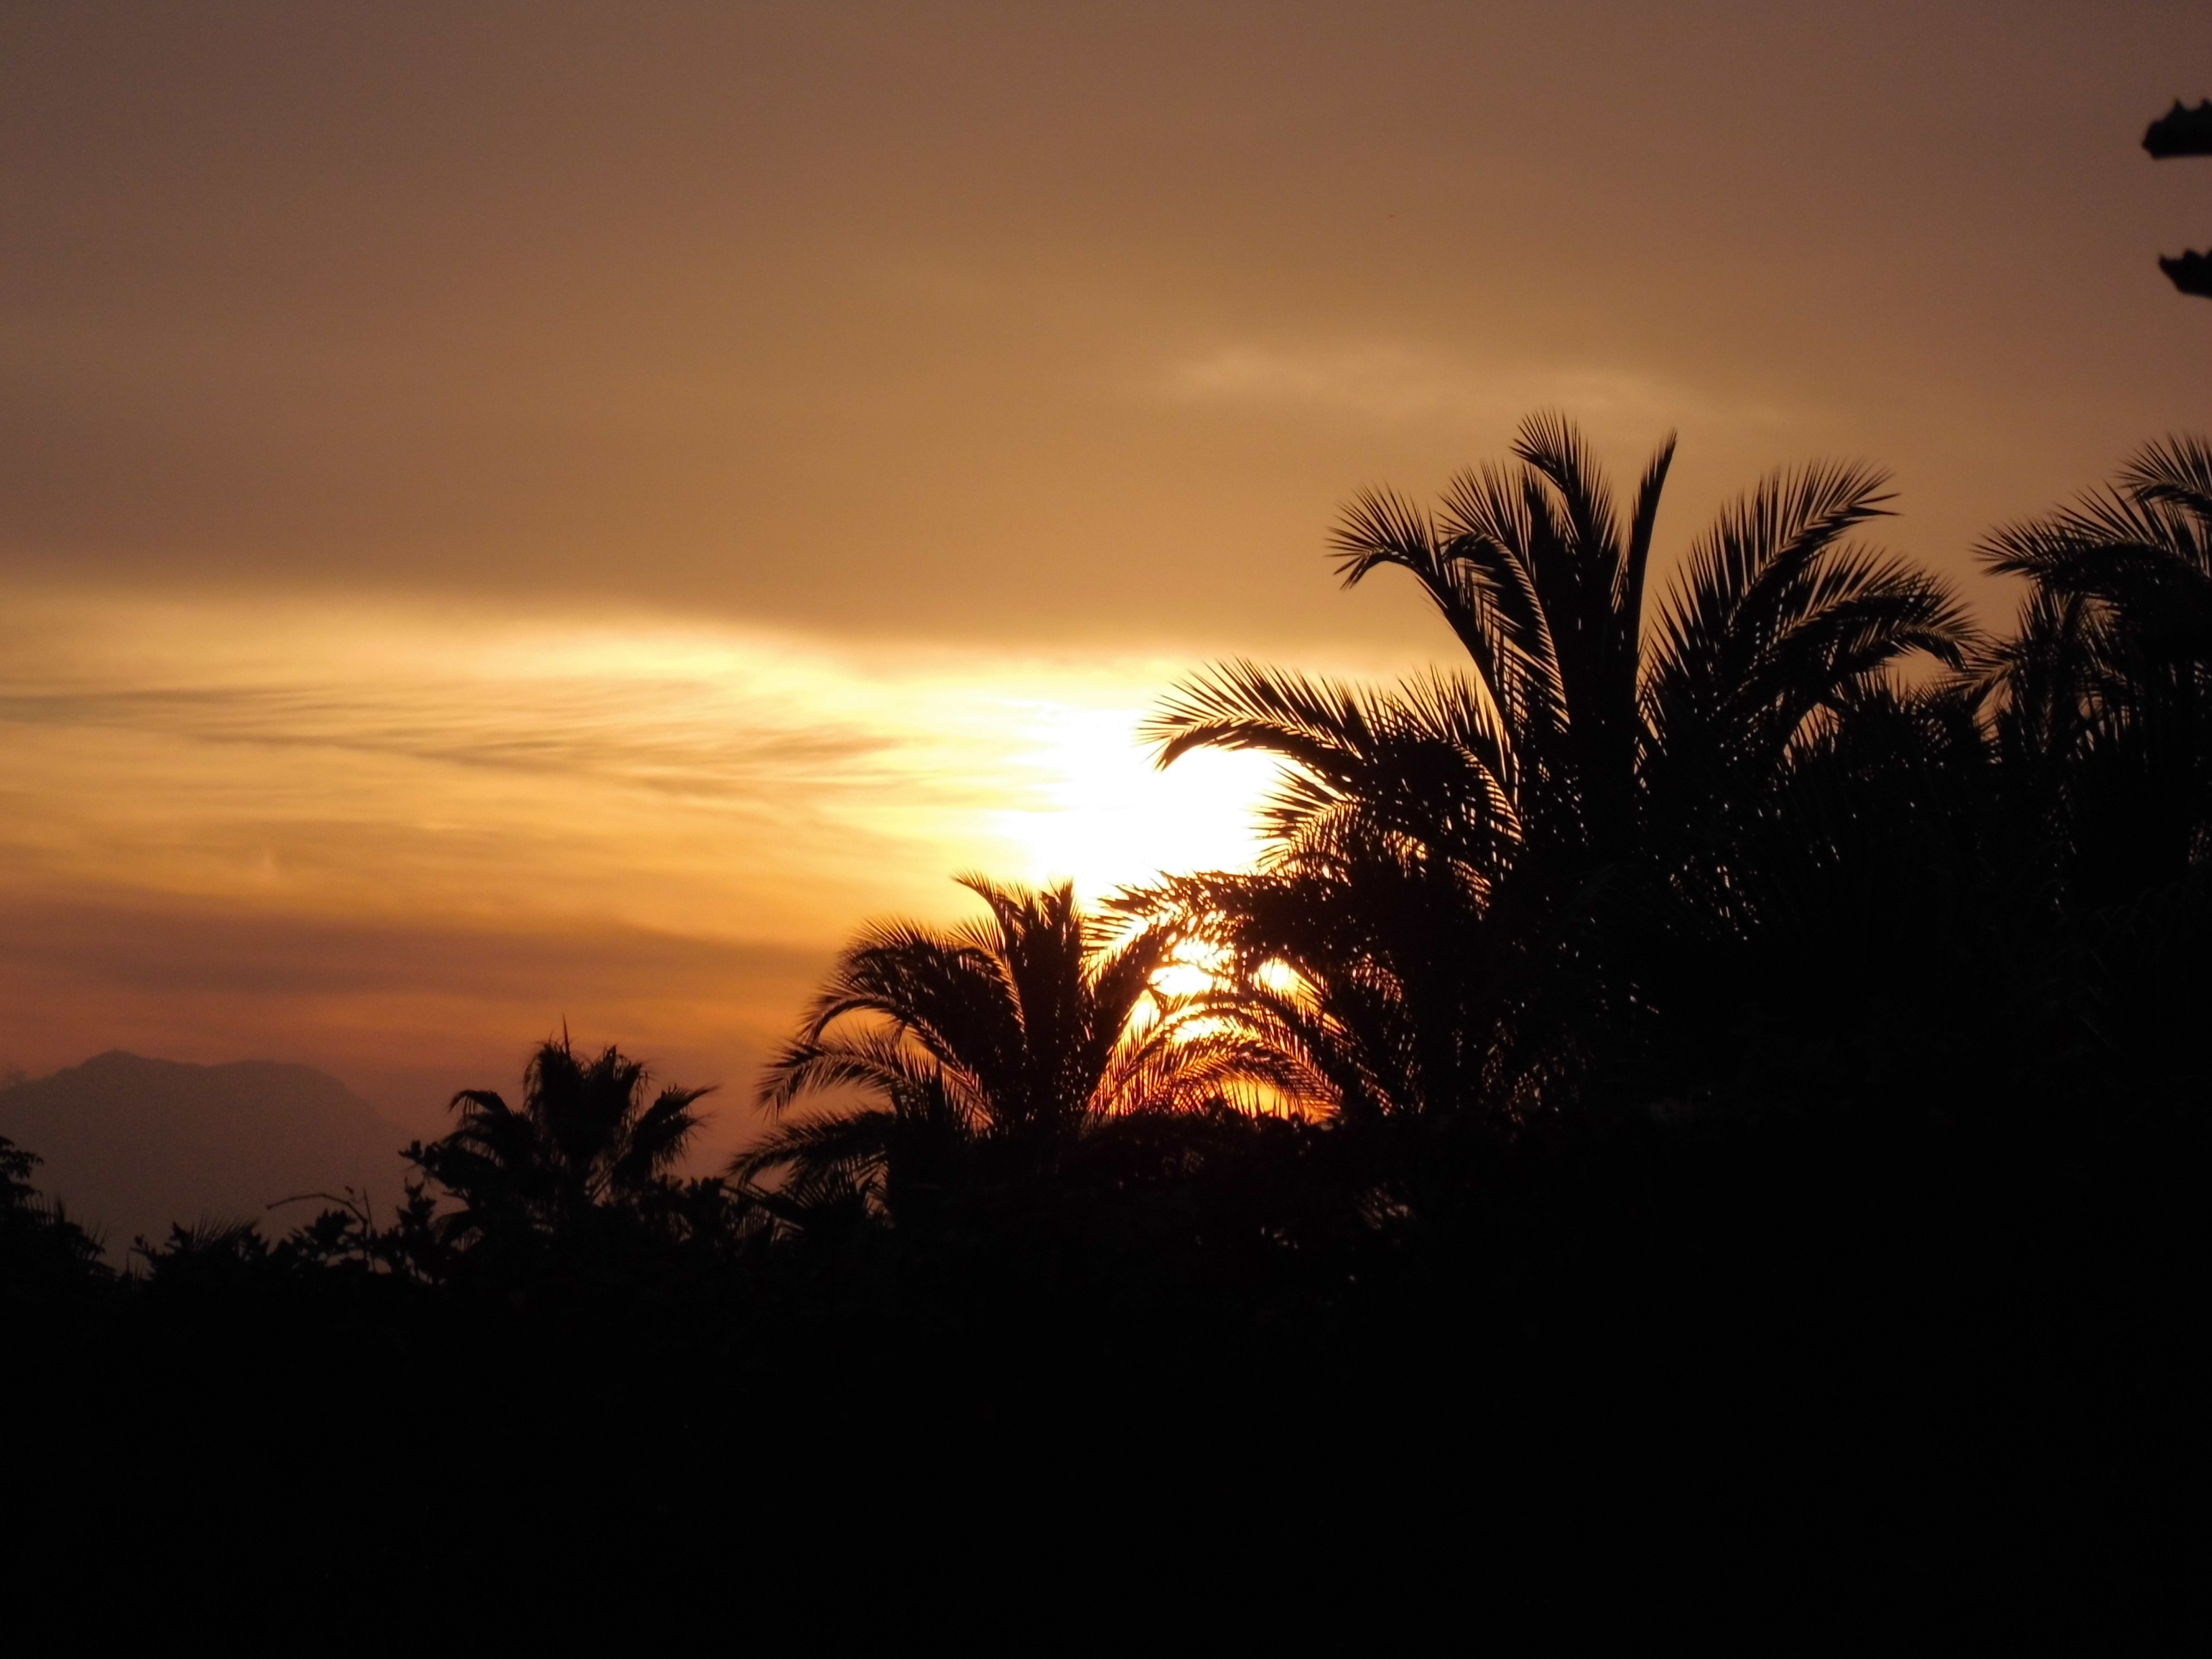
landscape, sea, tree, nature, horizon, cloud, sky, sun, sunrise, sunset, field, sunlight, morning, dawn, atmosphere, summer, dusk, evening, twilight, red, holiday, romance, romantic, clouds, burning, beautiful, fiery, palm trees, abendstimmung, reddish, afterglow, evening sky, setting sun